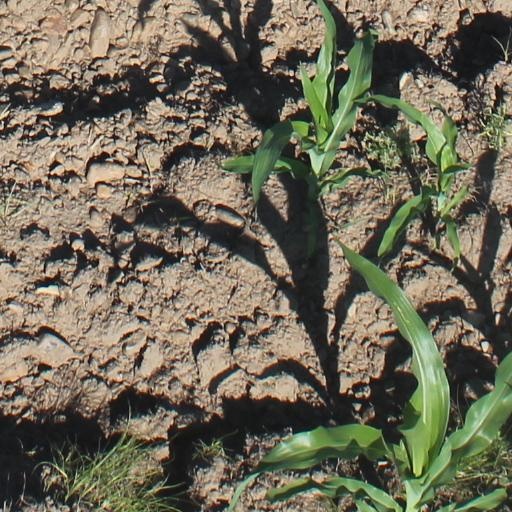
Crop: maize; corn